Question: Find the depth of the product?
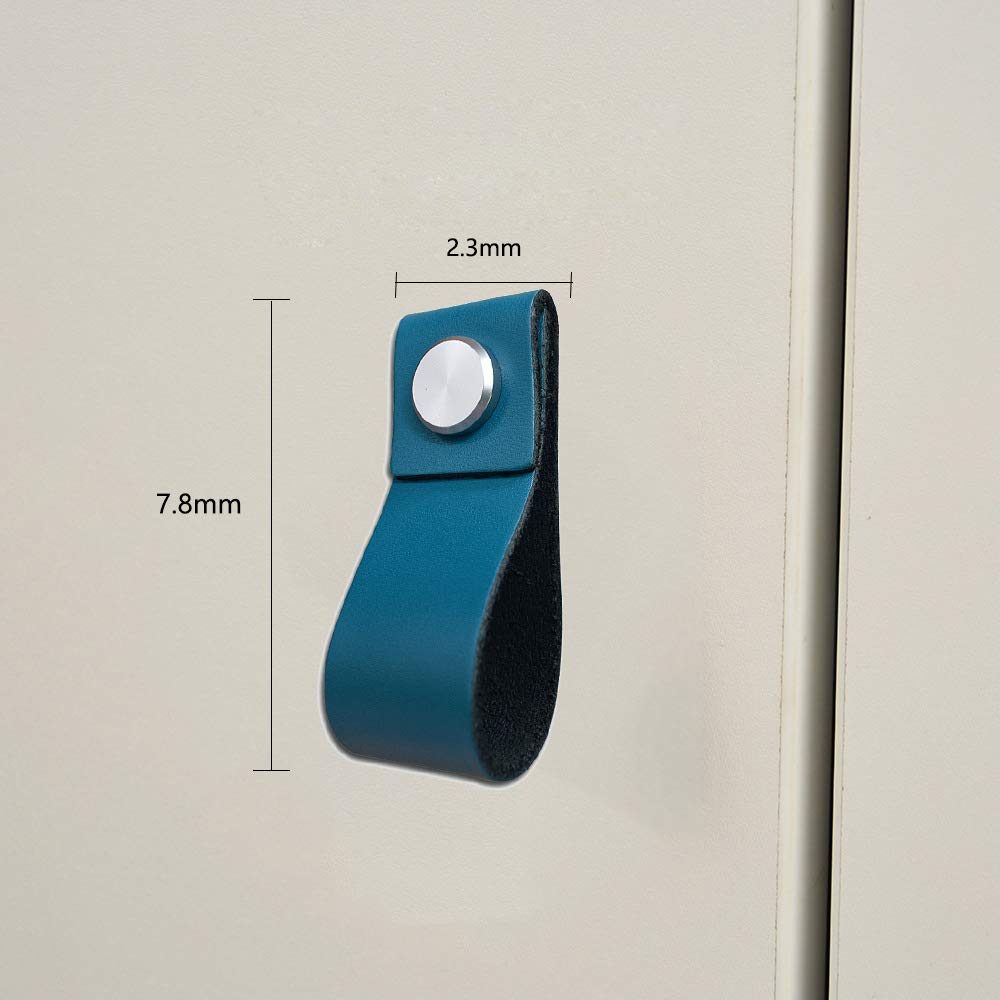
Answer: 2.3 millimetre